Fossil Cave

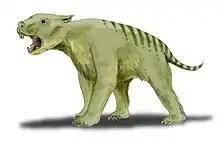
Reconstruction of "Thylacoleo carnifex", the “Marsupial Lion”, remains of which have been found in the cave

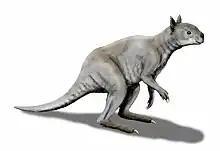
Reconstruction of the giant kangaroo "Simosthenurus occidentalis"

Fossil Cave (5L81), formerly known as The Green Waterhole, is a cave in the Limestone Coast region of south-eastern South Australia. It is located in the gazetted locality of Tantanoola about north-west of the city of Mount Gambier, only a few metres from the Princes Highway (Route B1) between Mount Gambier and Millicent. It is popular with cave divers and is notable for being both a unique paleontological site and the "type locality" for very rare crustaceans (syncarids - Koonunga sp.) which to date have been found only in caves and Blue Lake in the Mount Gambier region.